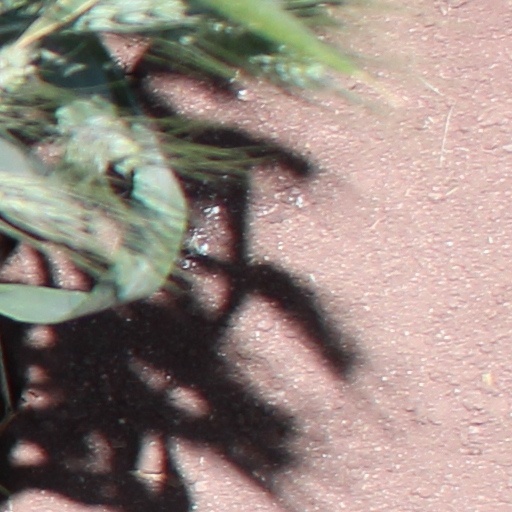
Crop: wheat